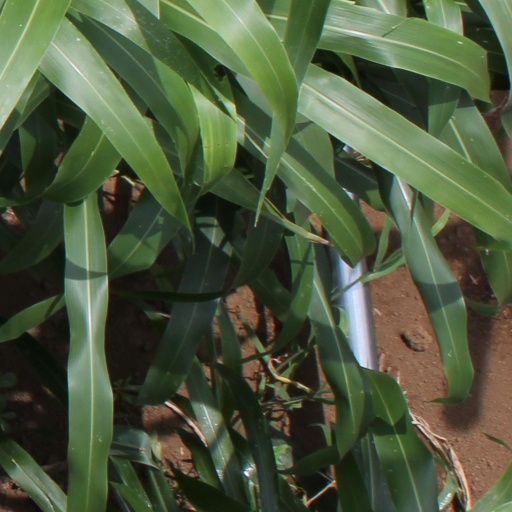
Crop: sorghum